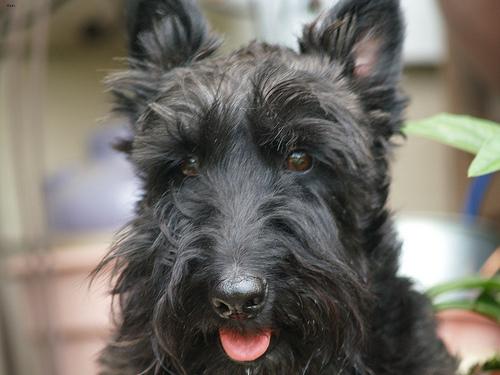
Breed: scottish terrier